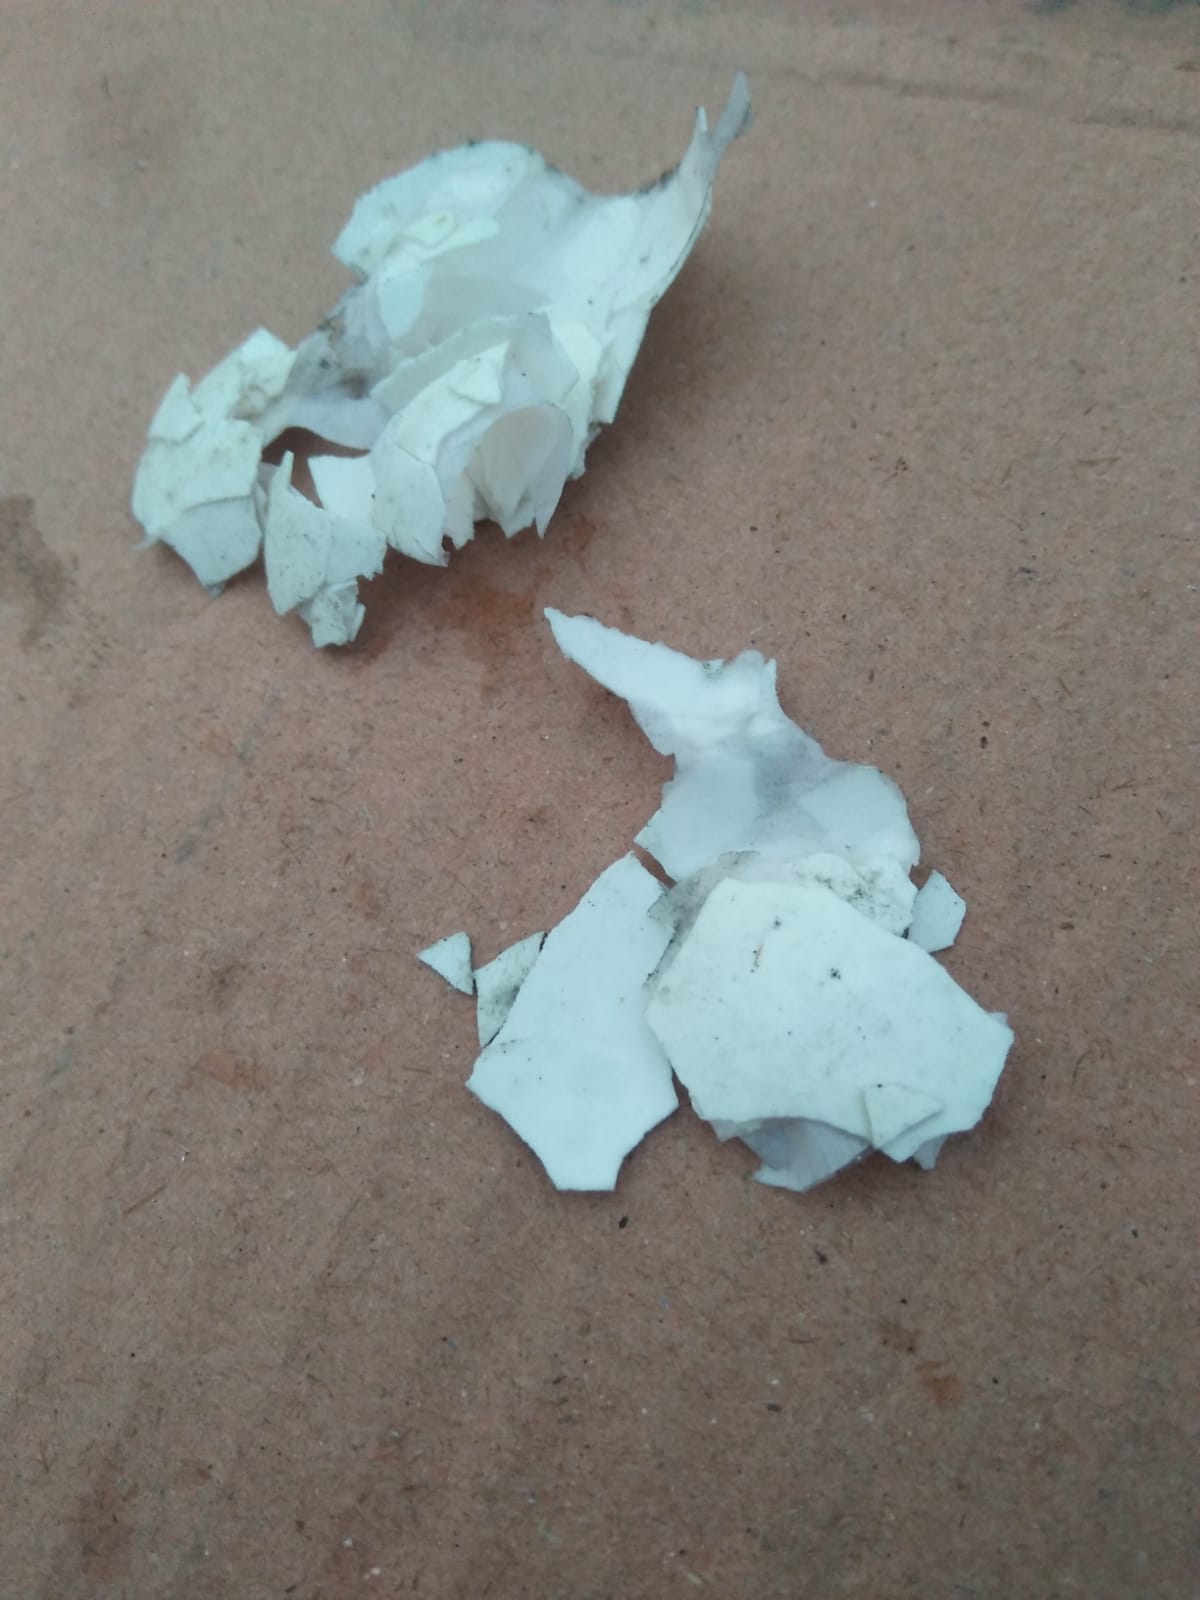
Label: eggshells